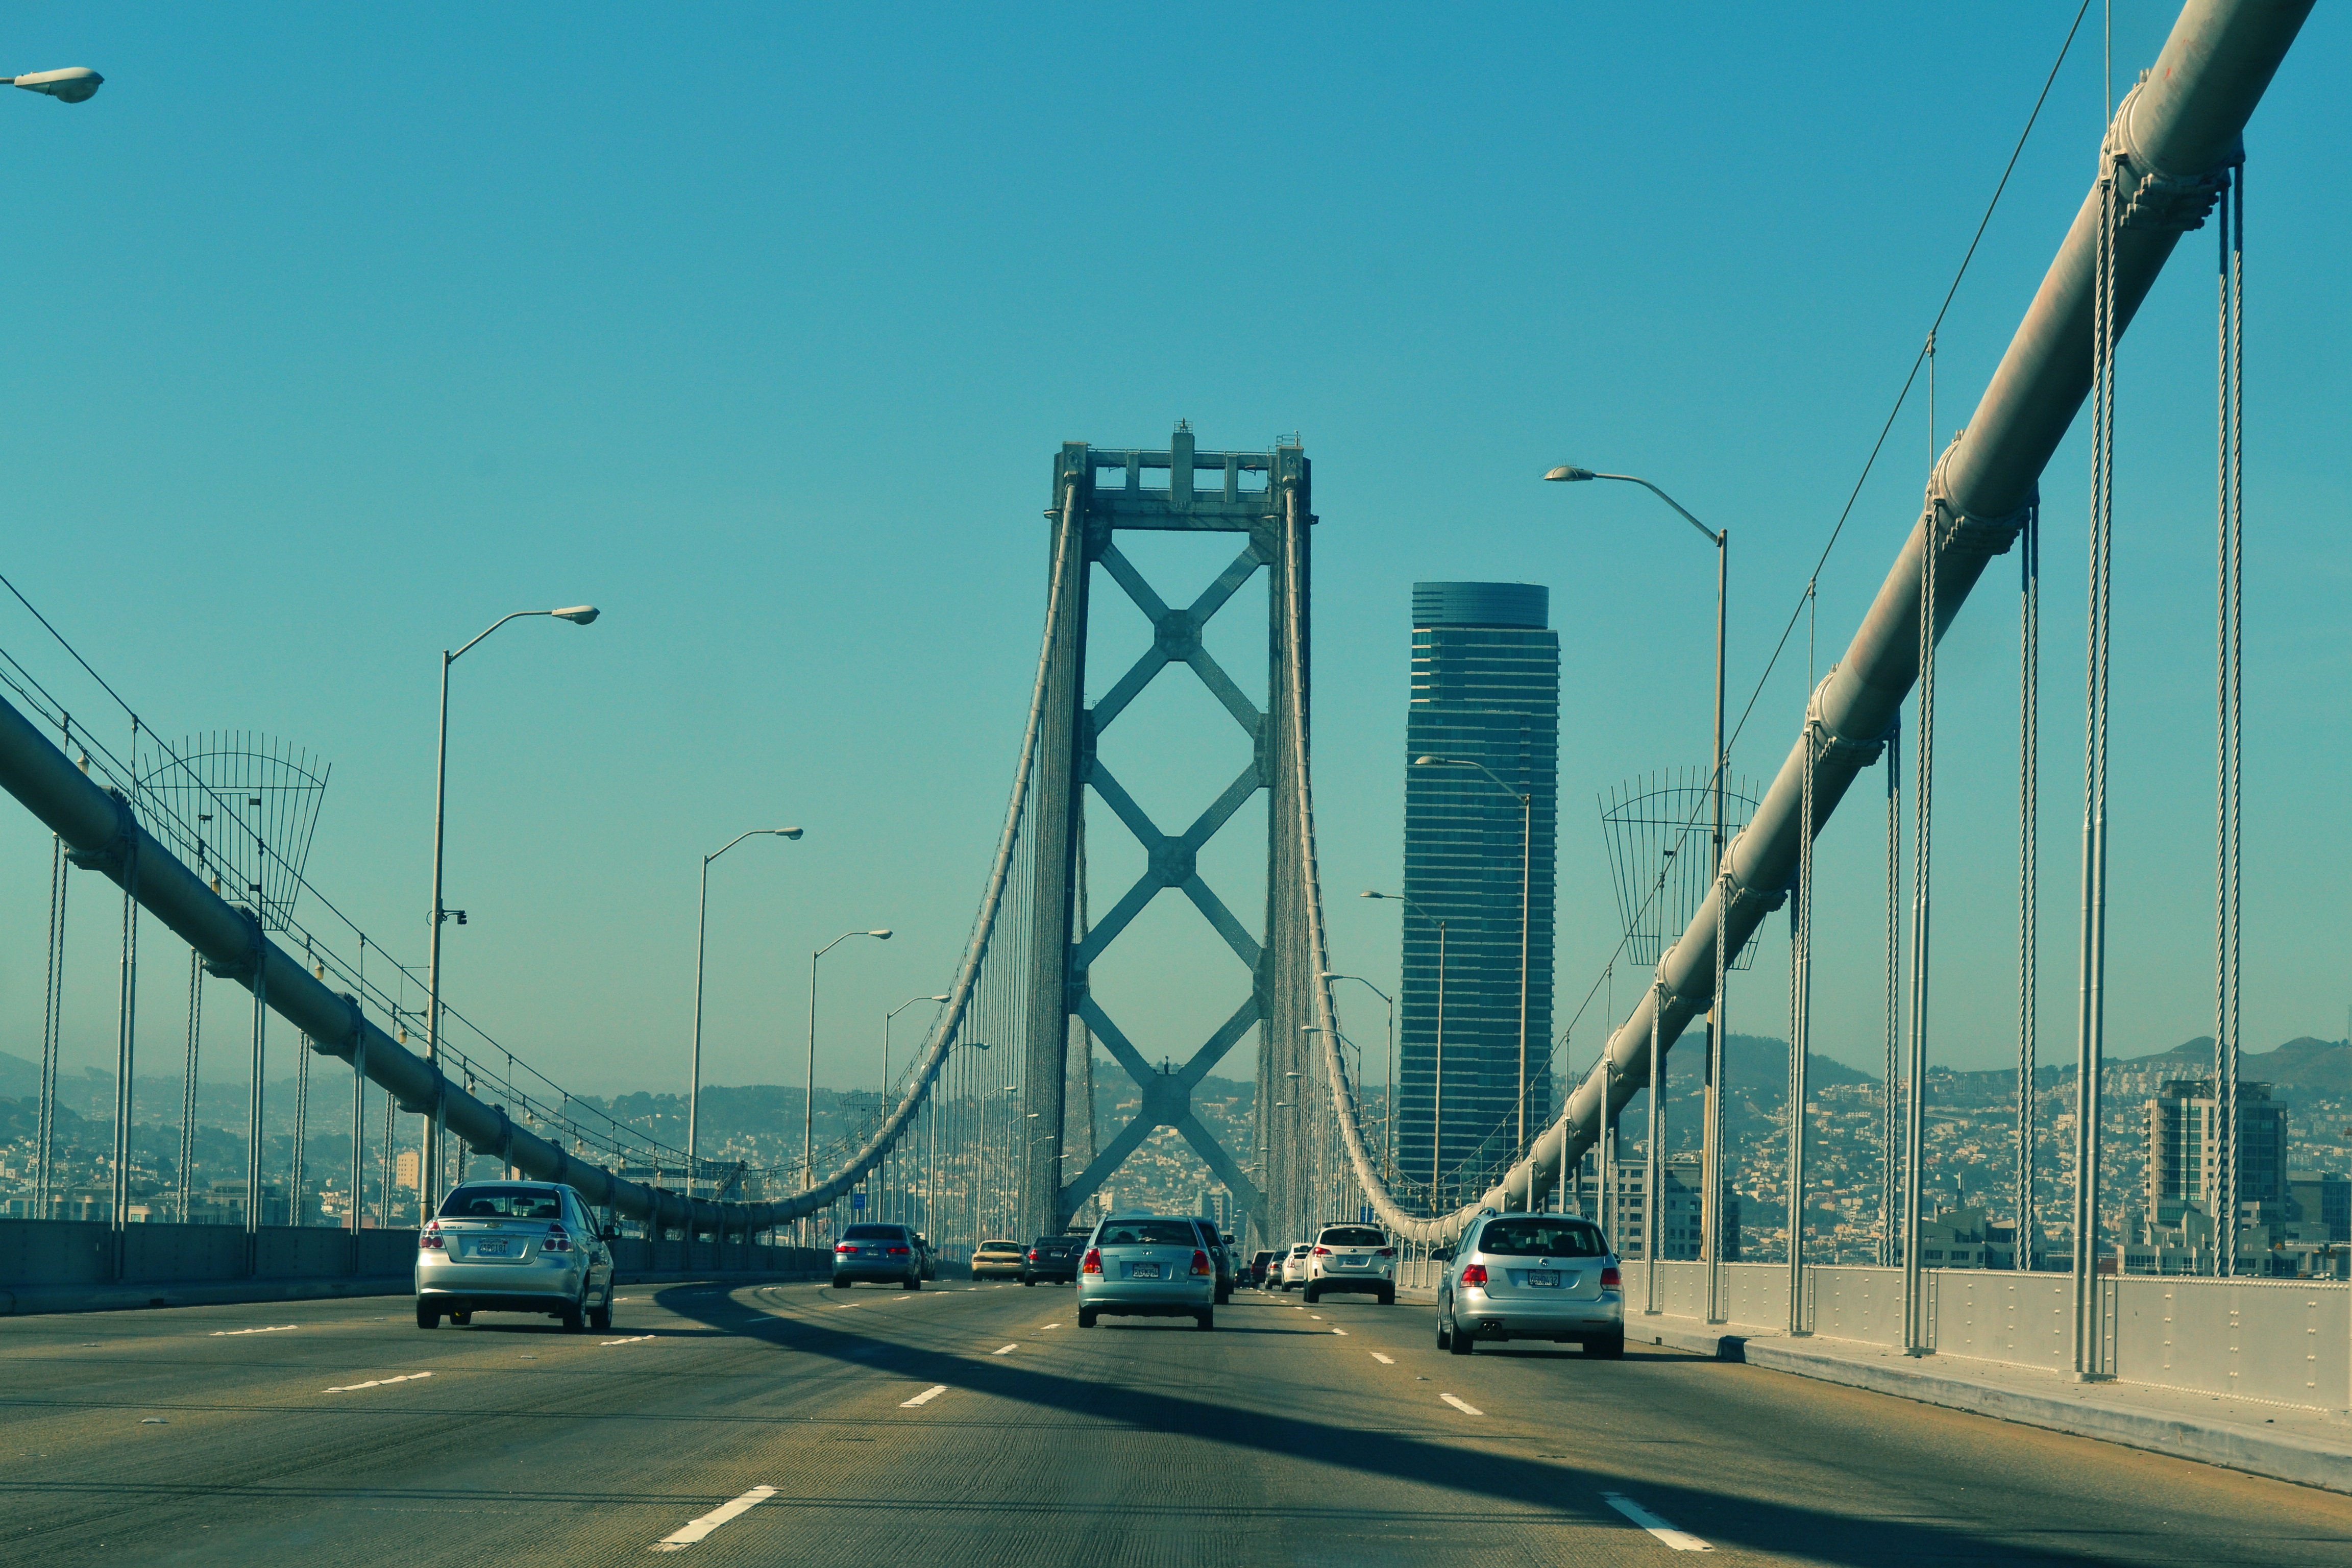
road, bridge, skyline, highway, skyscraper, overpass, cityscape, line, landmark, infrastructure, cable stayed bridge, nonbuilding structure, controlled access highway